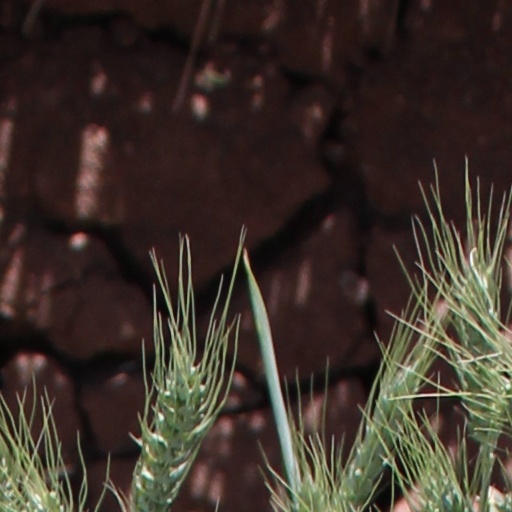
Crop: wheat